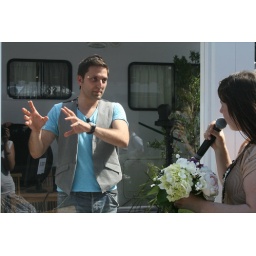
Mike gets shown flowers and cakes by wedding suppliers on day 2 of the Marry Me Microsoft challenge.